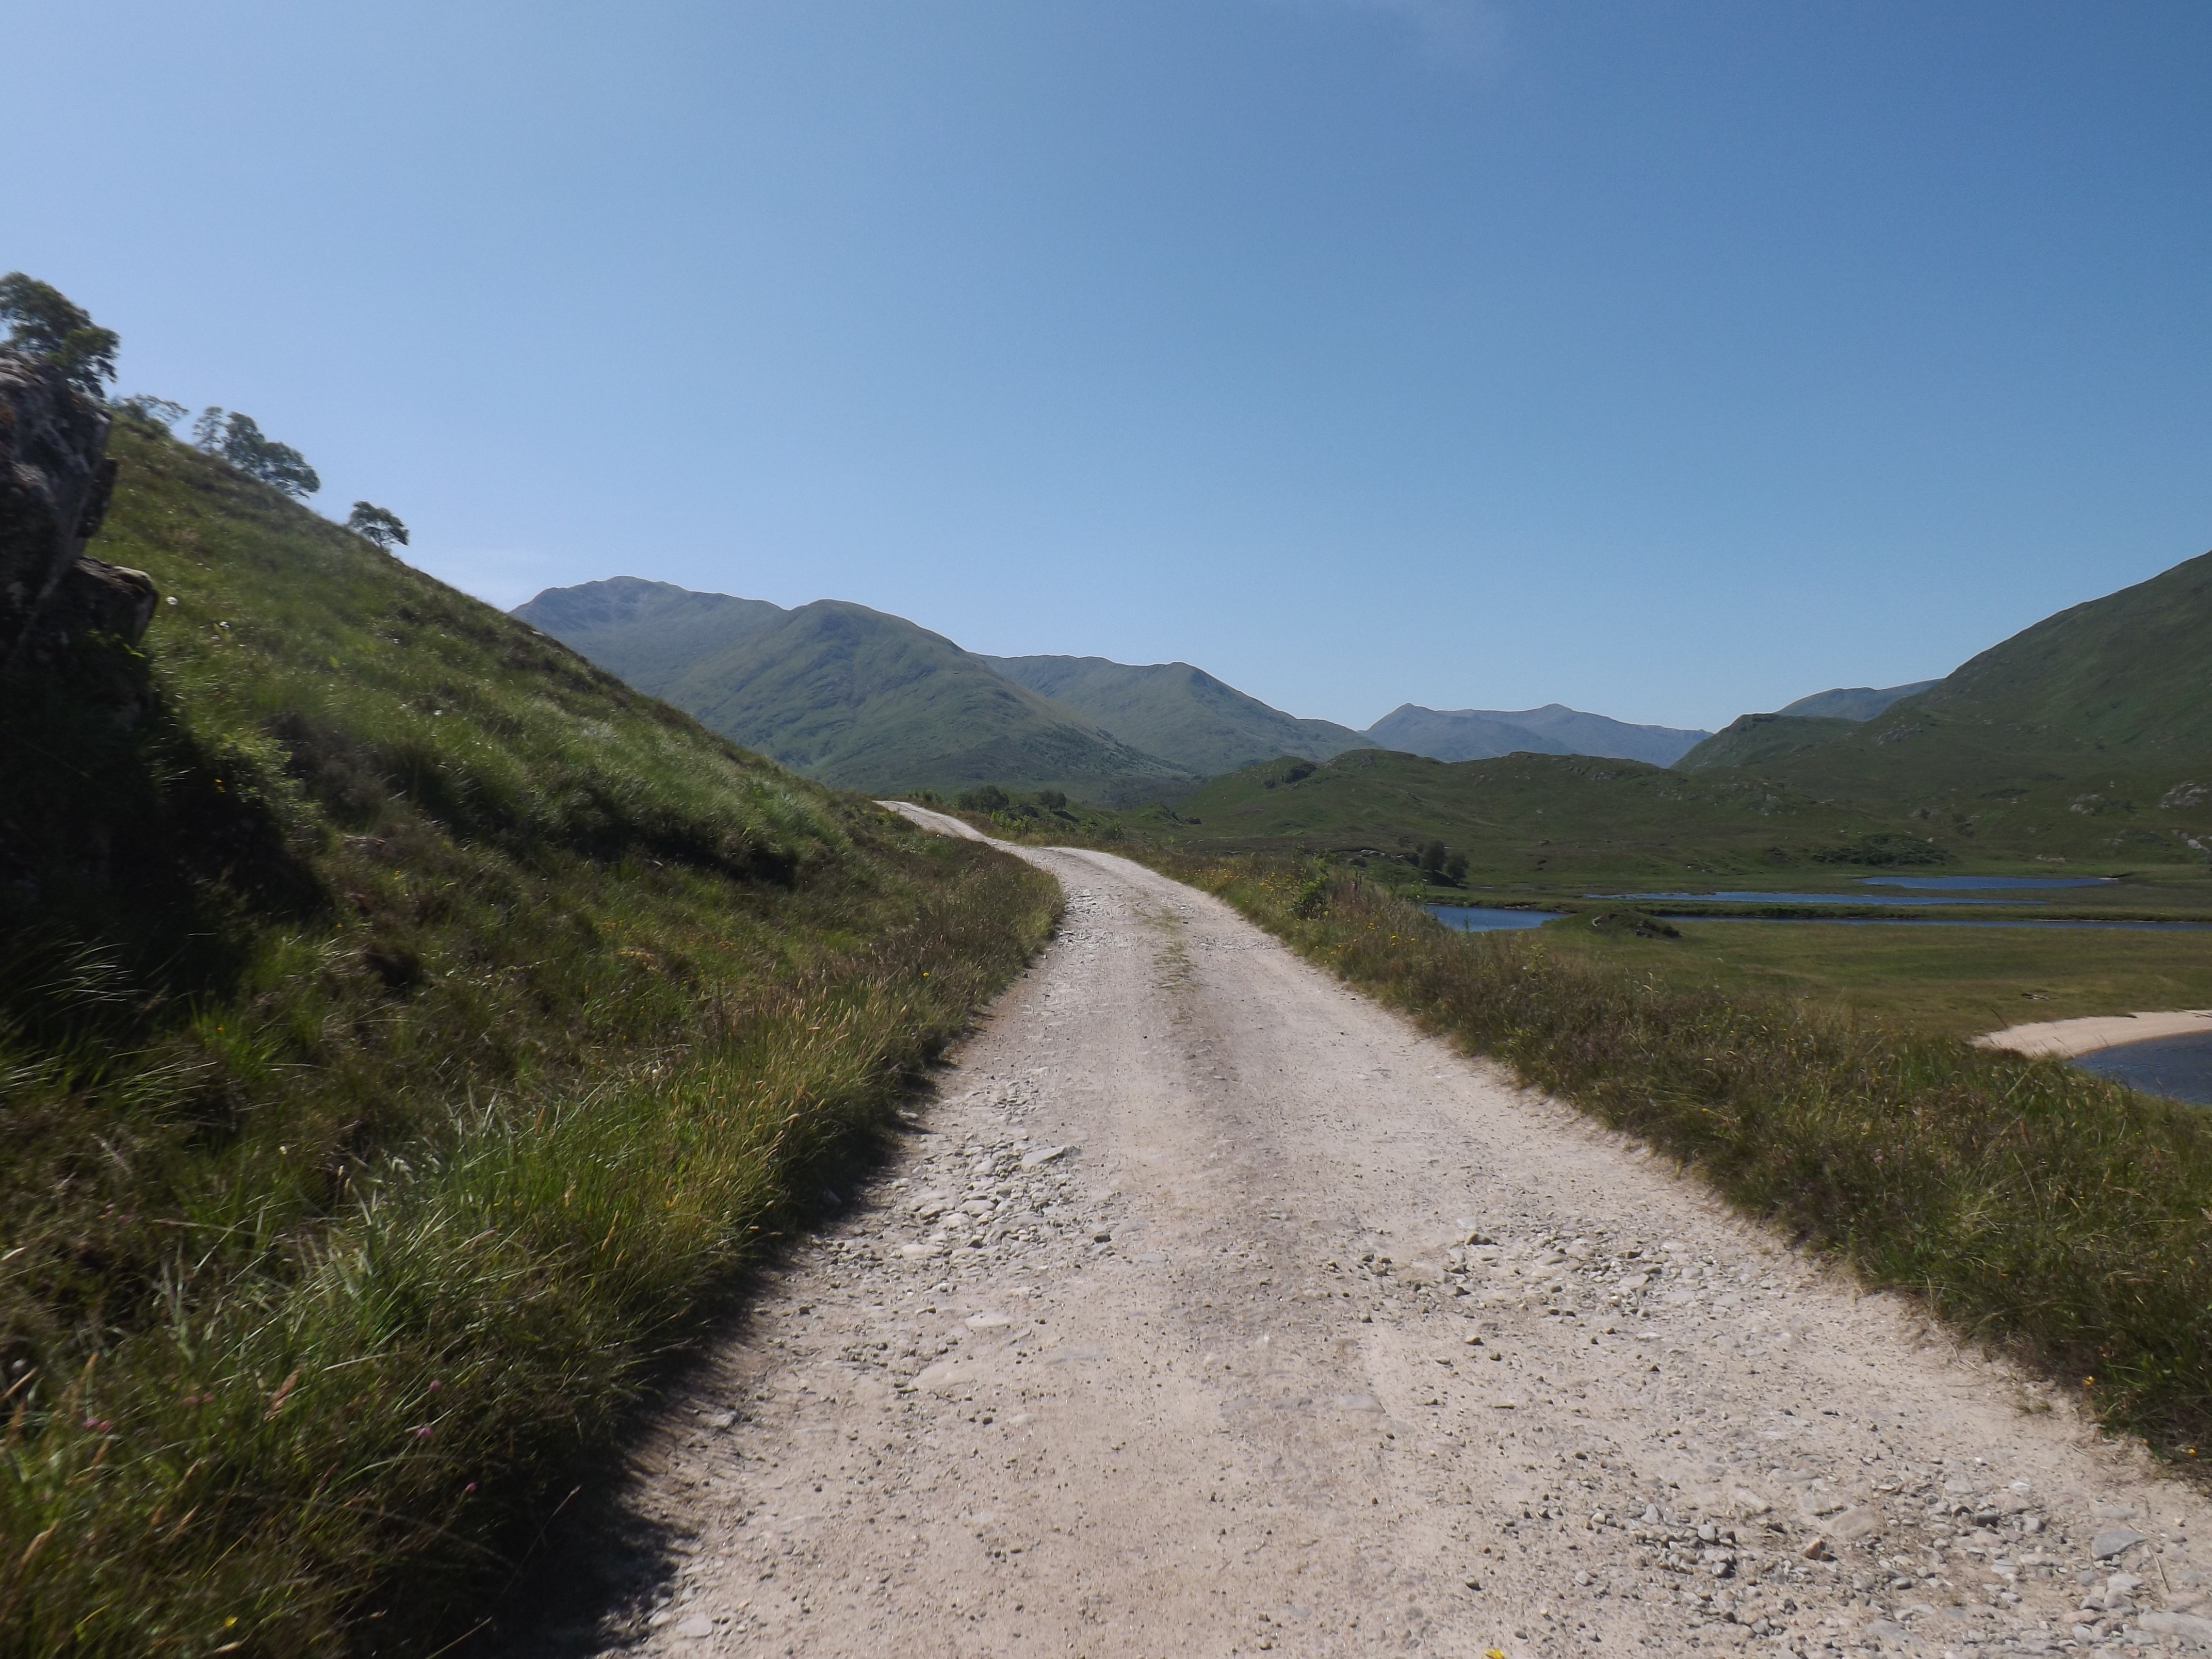
landscape, path, walking, mountain, sky, road, trail, hill, lake, valley, mountain range, summer, dirt road, scenic, reservoir, highland, ridge, road trip, outdoors, mountains, infrastructure, plateau, scotland, fell, loch, ecosystem, rural area, landform, mountain pass, mountainous landforms